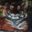
Label: tiger